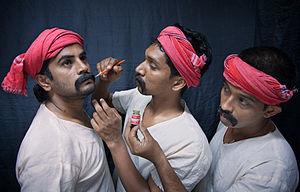
Acteurs du théâtre Koothu-P-Pattarai se maquillant, Inde. Bosanski: Glumci nanose šminku za performans u pozorištu Koothu-P-Pattarai, Indija. Čeština: Líčení herců divadla Koothu-P-Pattarai, Indie. Magyar: Az indiai Koothu-P-Pattarai színház színészei sminkelés közben Italiano: Attori della compagnia teatrale tamil Koothu-P-Pattarai durante il trucco, India 한국어: 인도 쿠투-피-파타라이 극장 공연에서 분장 중인 배우들. Русский: Индийские актёры гримируются перед выходом на сцену.
Chennai, parfois orthographié Chennaï et aussi connue sous son ancien nom de Madras, est la capitale de l'État du Tamil Nadu dans l'Inde du Sud. Chennai est la quatrième ville d'Inde par sa superficie.